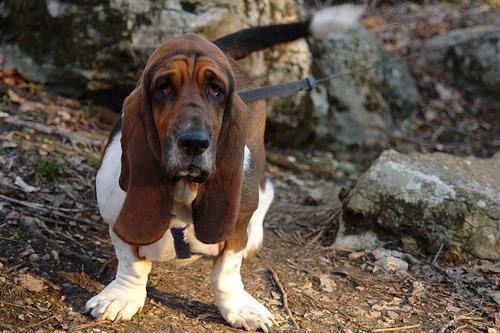
basset hound